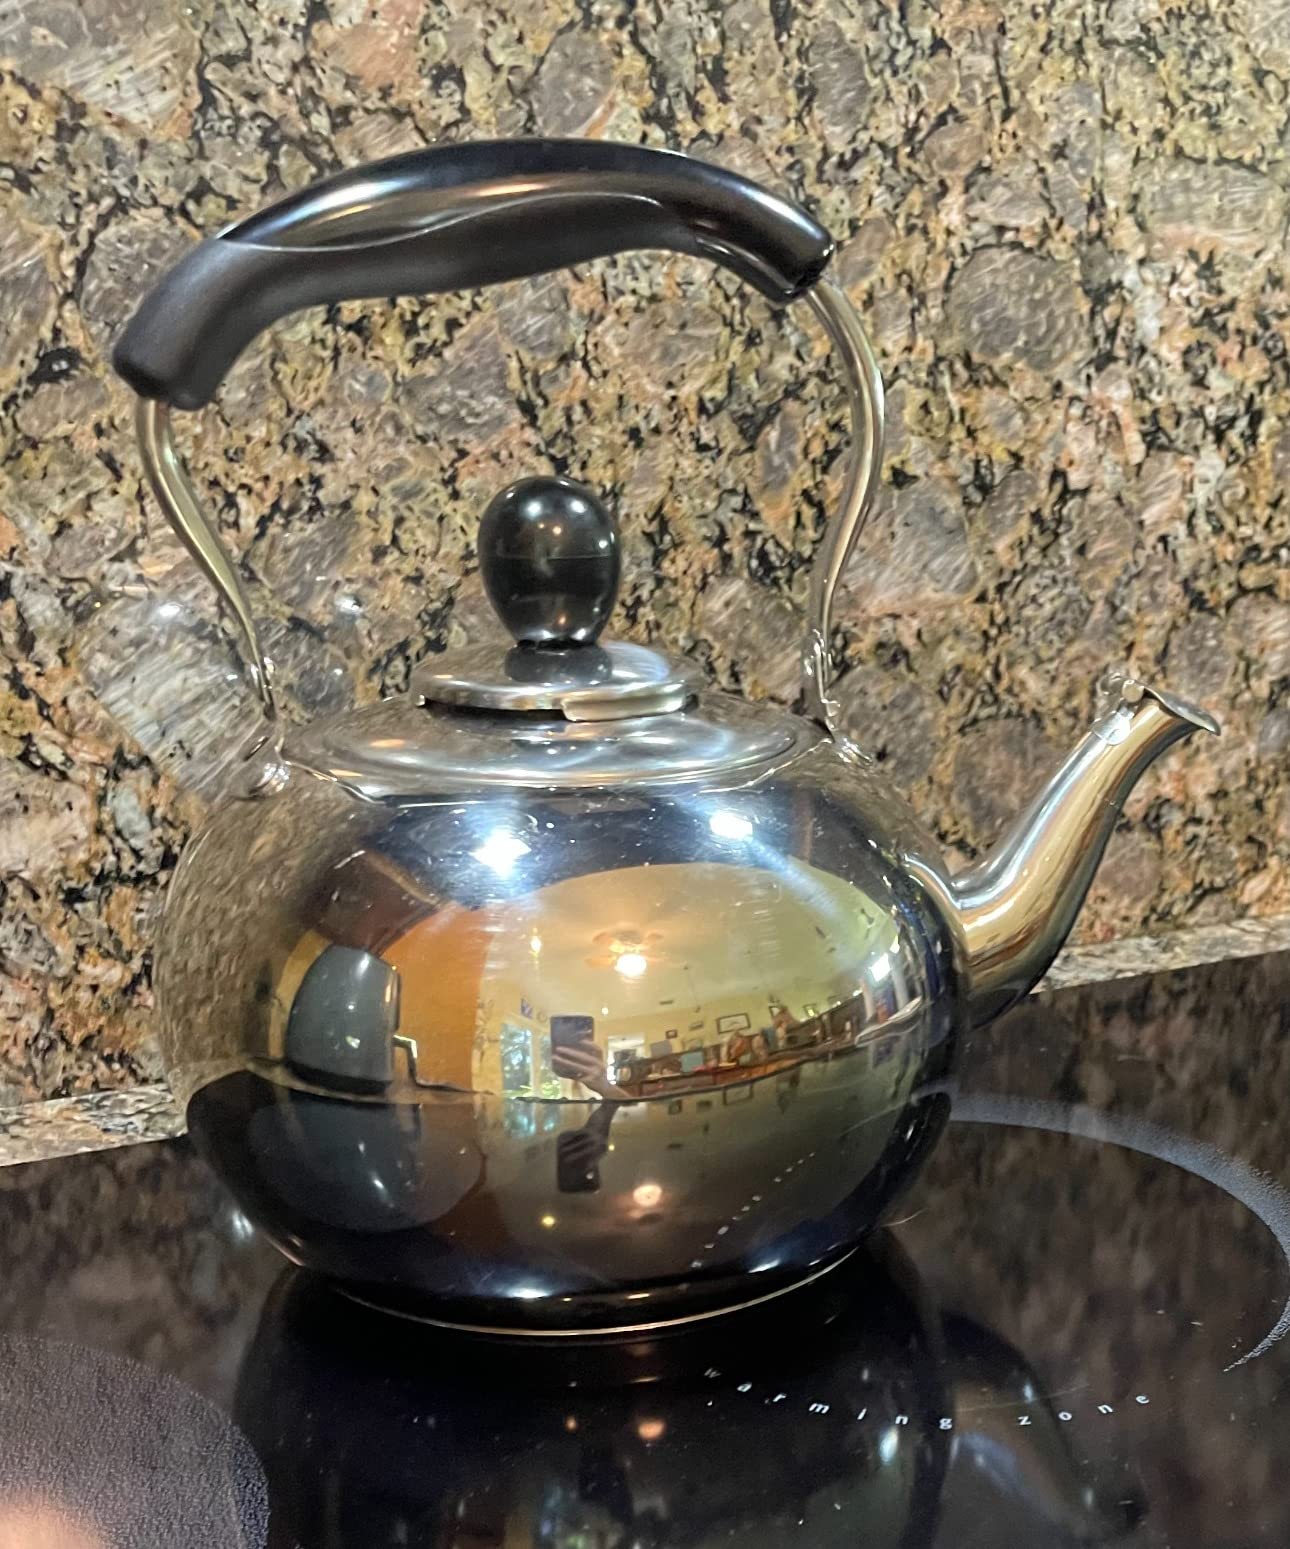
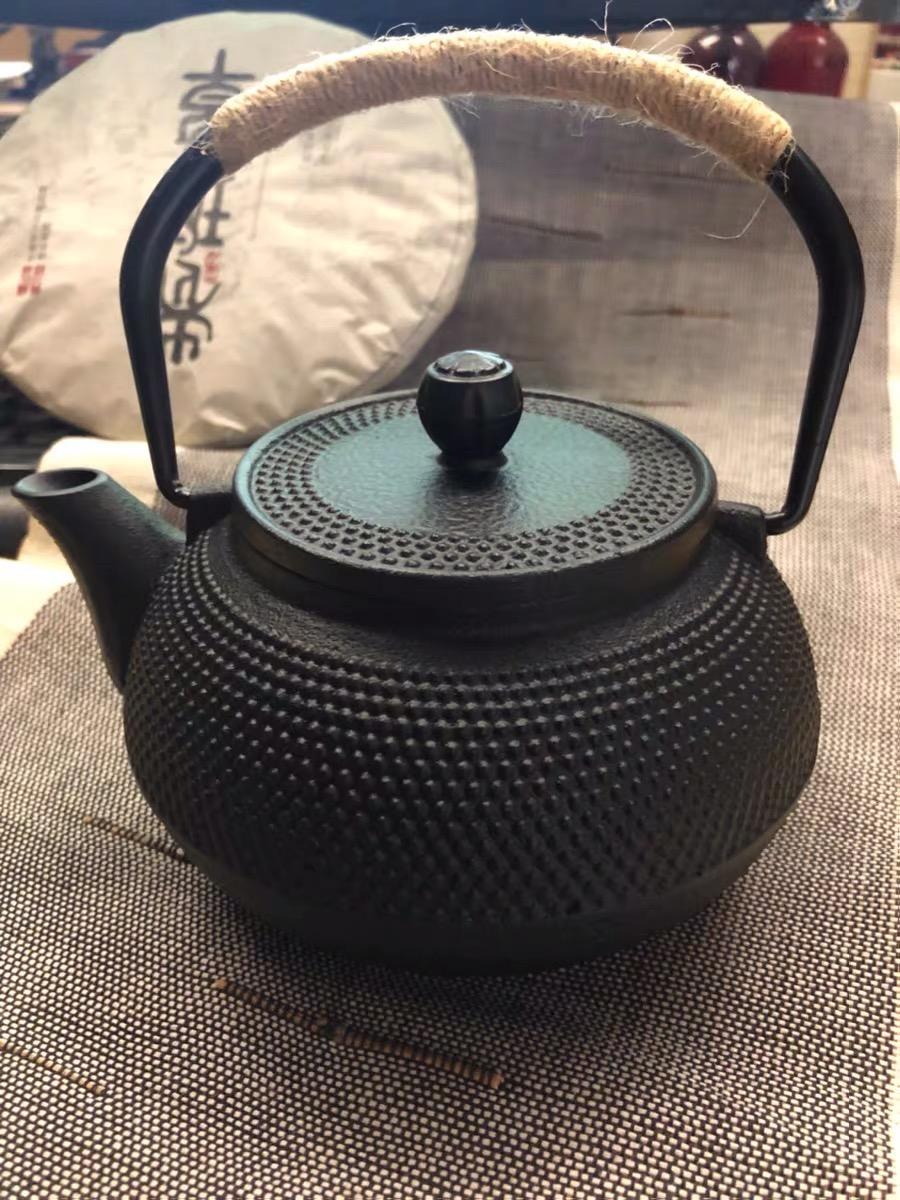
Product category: items_kettle
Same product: no